John Albaret

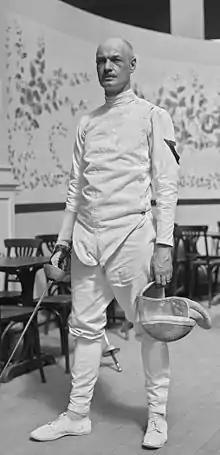
John Albaret at the 1922 European Championships

John Albaret (13 October 1878 – 18 July 1969) was a Swiss fencer. He competed at the 1920, 1924 and 1928 Summer Olympics in individual and team épée and foil events. His best result was fifth place in the team épée in 1920.